Judah Mintz (basketball)

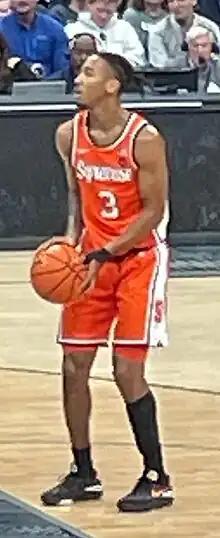
Mintz with Syracuse in 2024

Judah Jah Leone Mintz (born July 10, 2003) is an American professional basketball player for the Delaware Blue Coats of the NBA G League. He played college basketball for the Syracuse Orange.